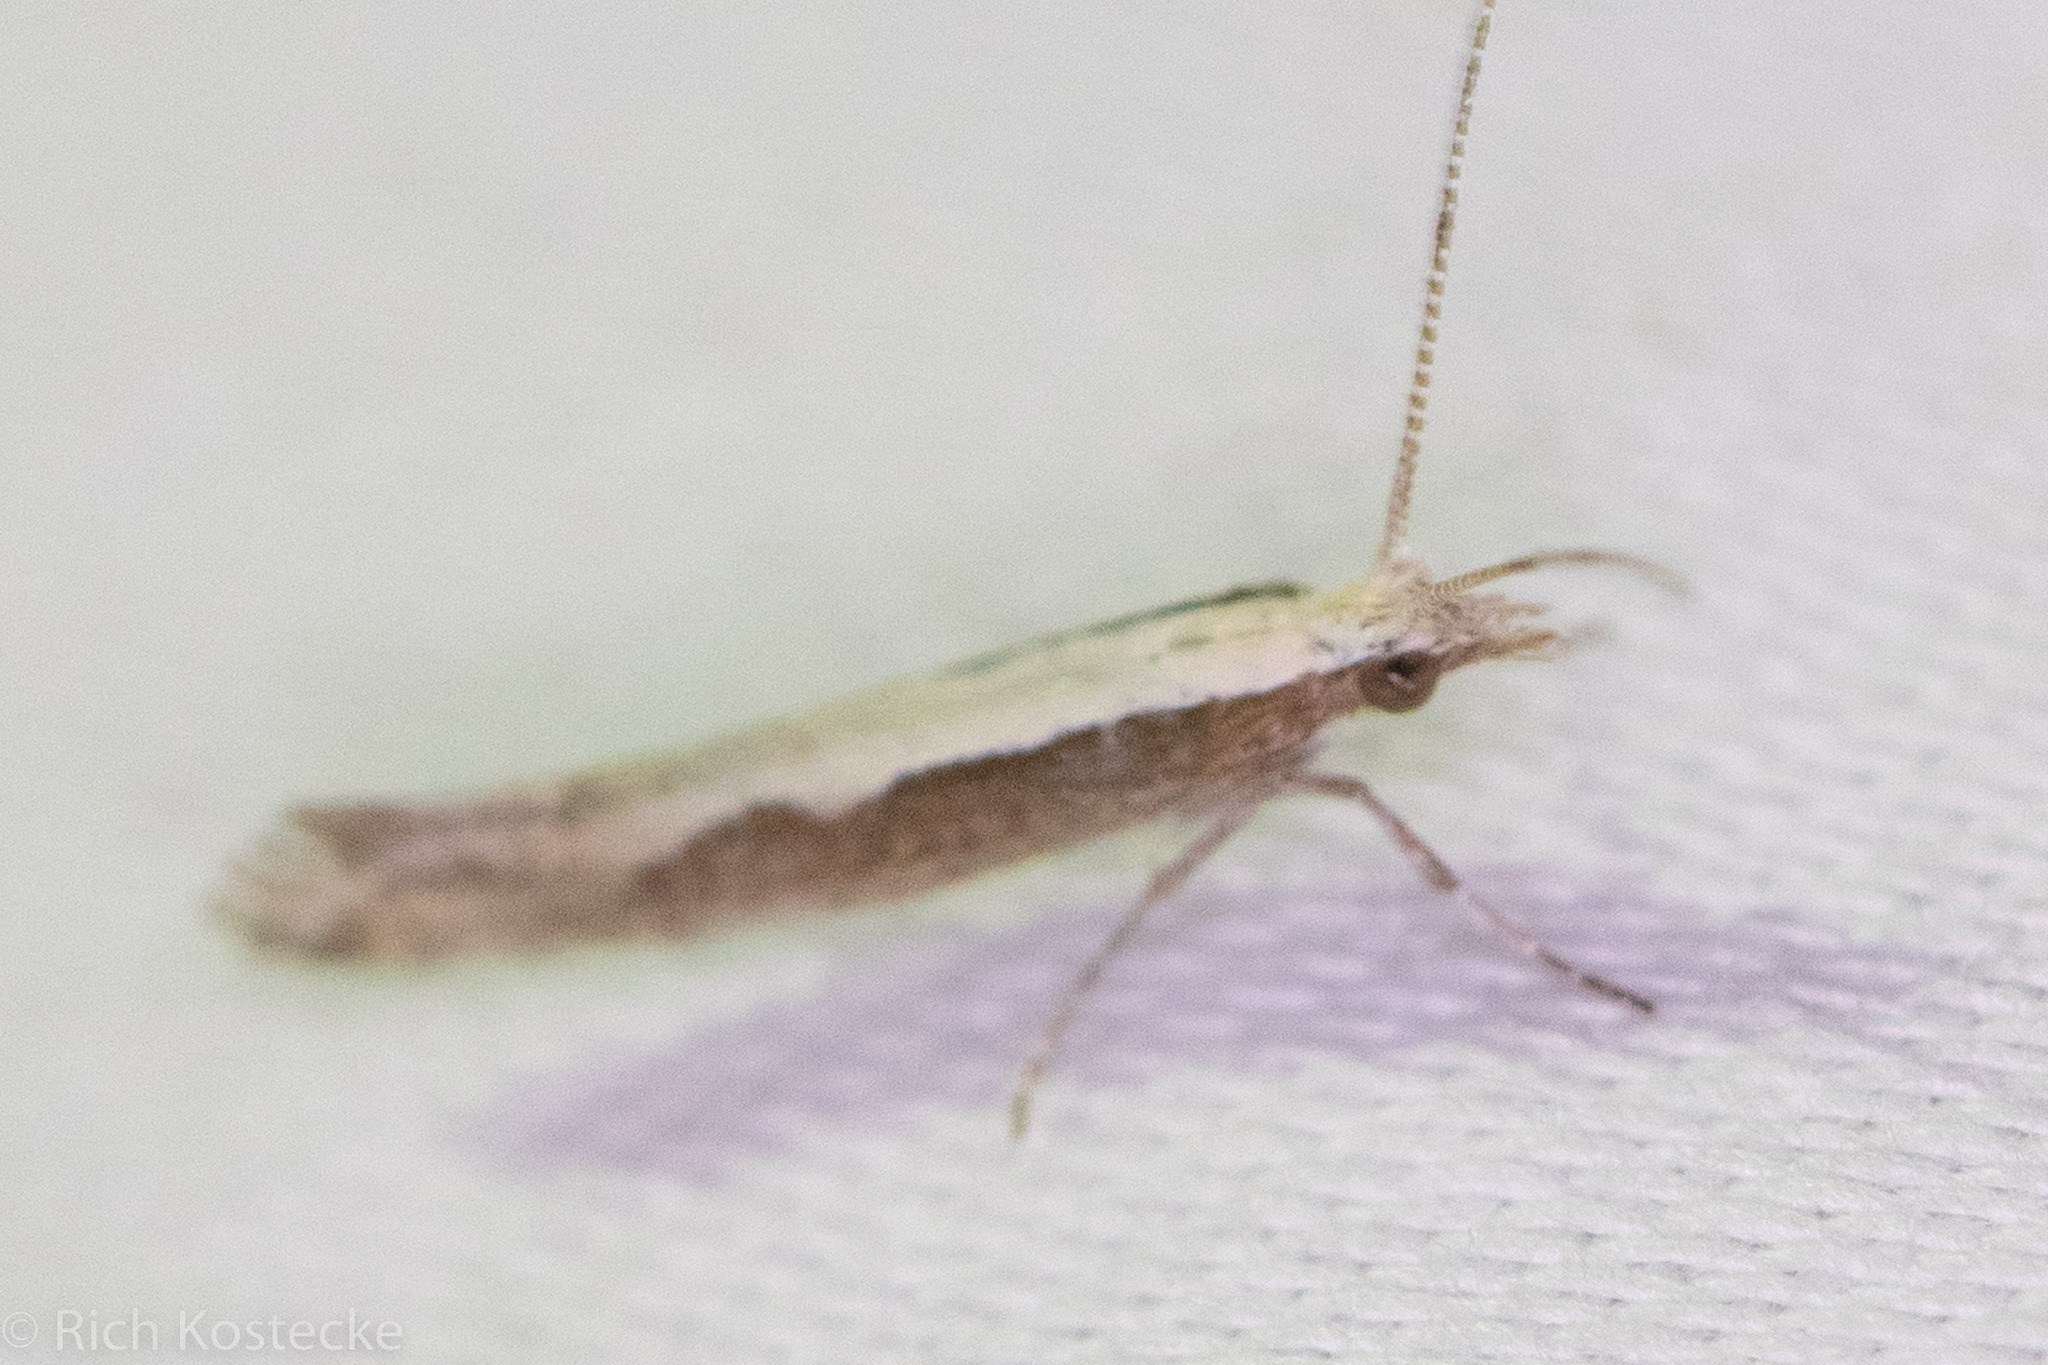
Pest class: diamondback_moth